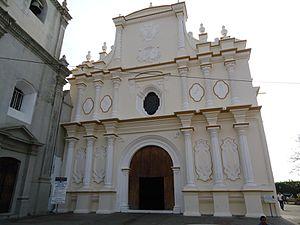
León est une ville et un département du Nicaragua. C'est la deuxième plus grande ville du pays après Managua la capitale. Son nom complet en espagnol, acquis lors de la colonisation, est Santiago de los Caballeros de León, mais ce dernier est rarement utilisé.